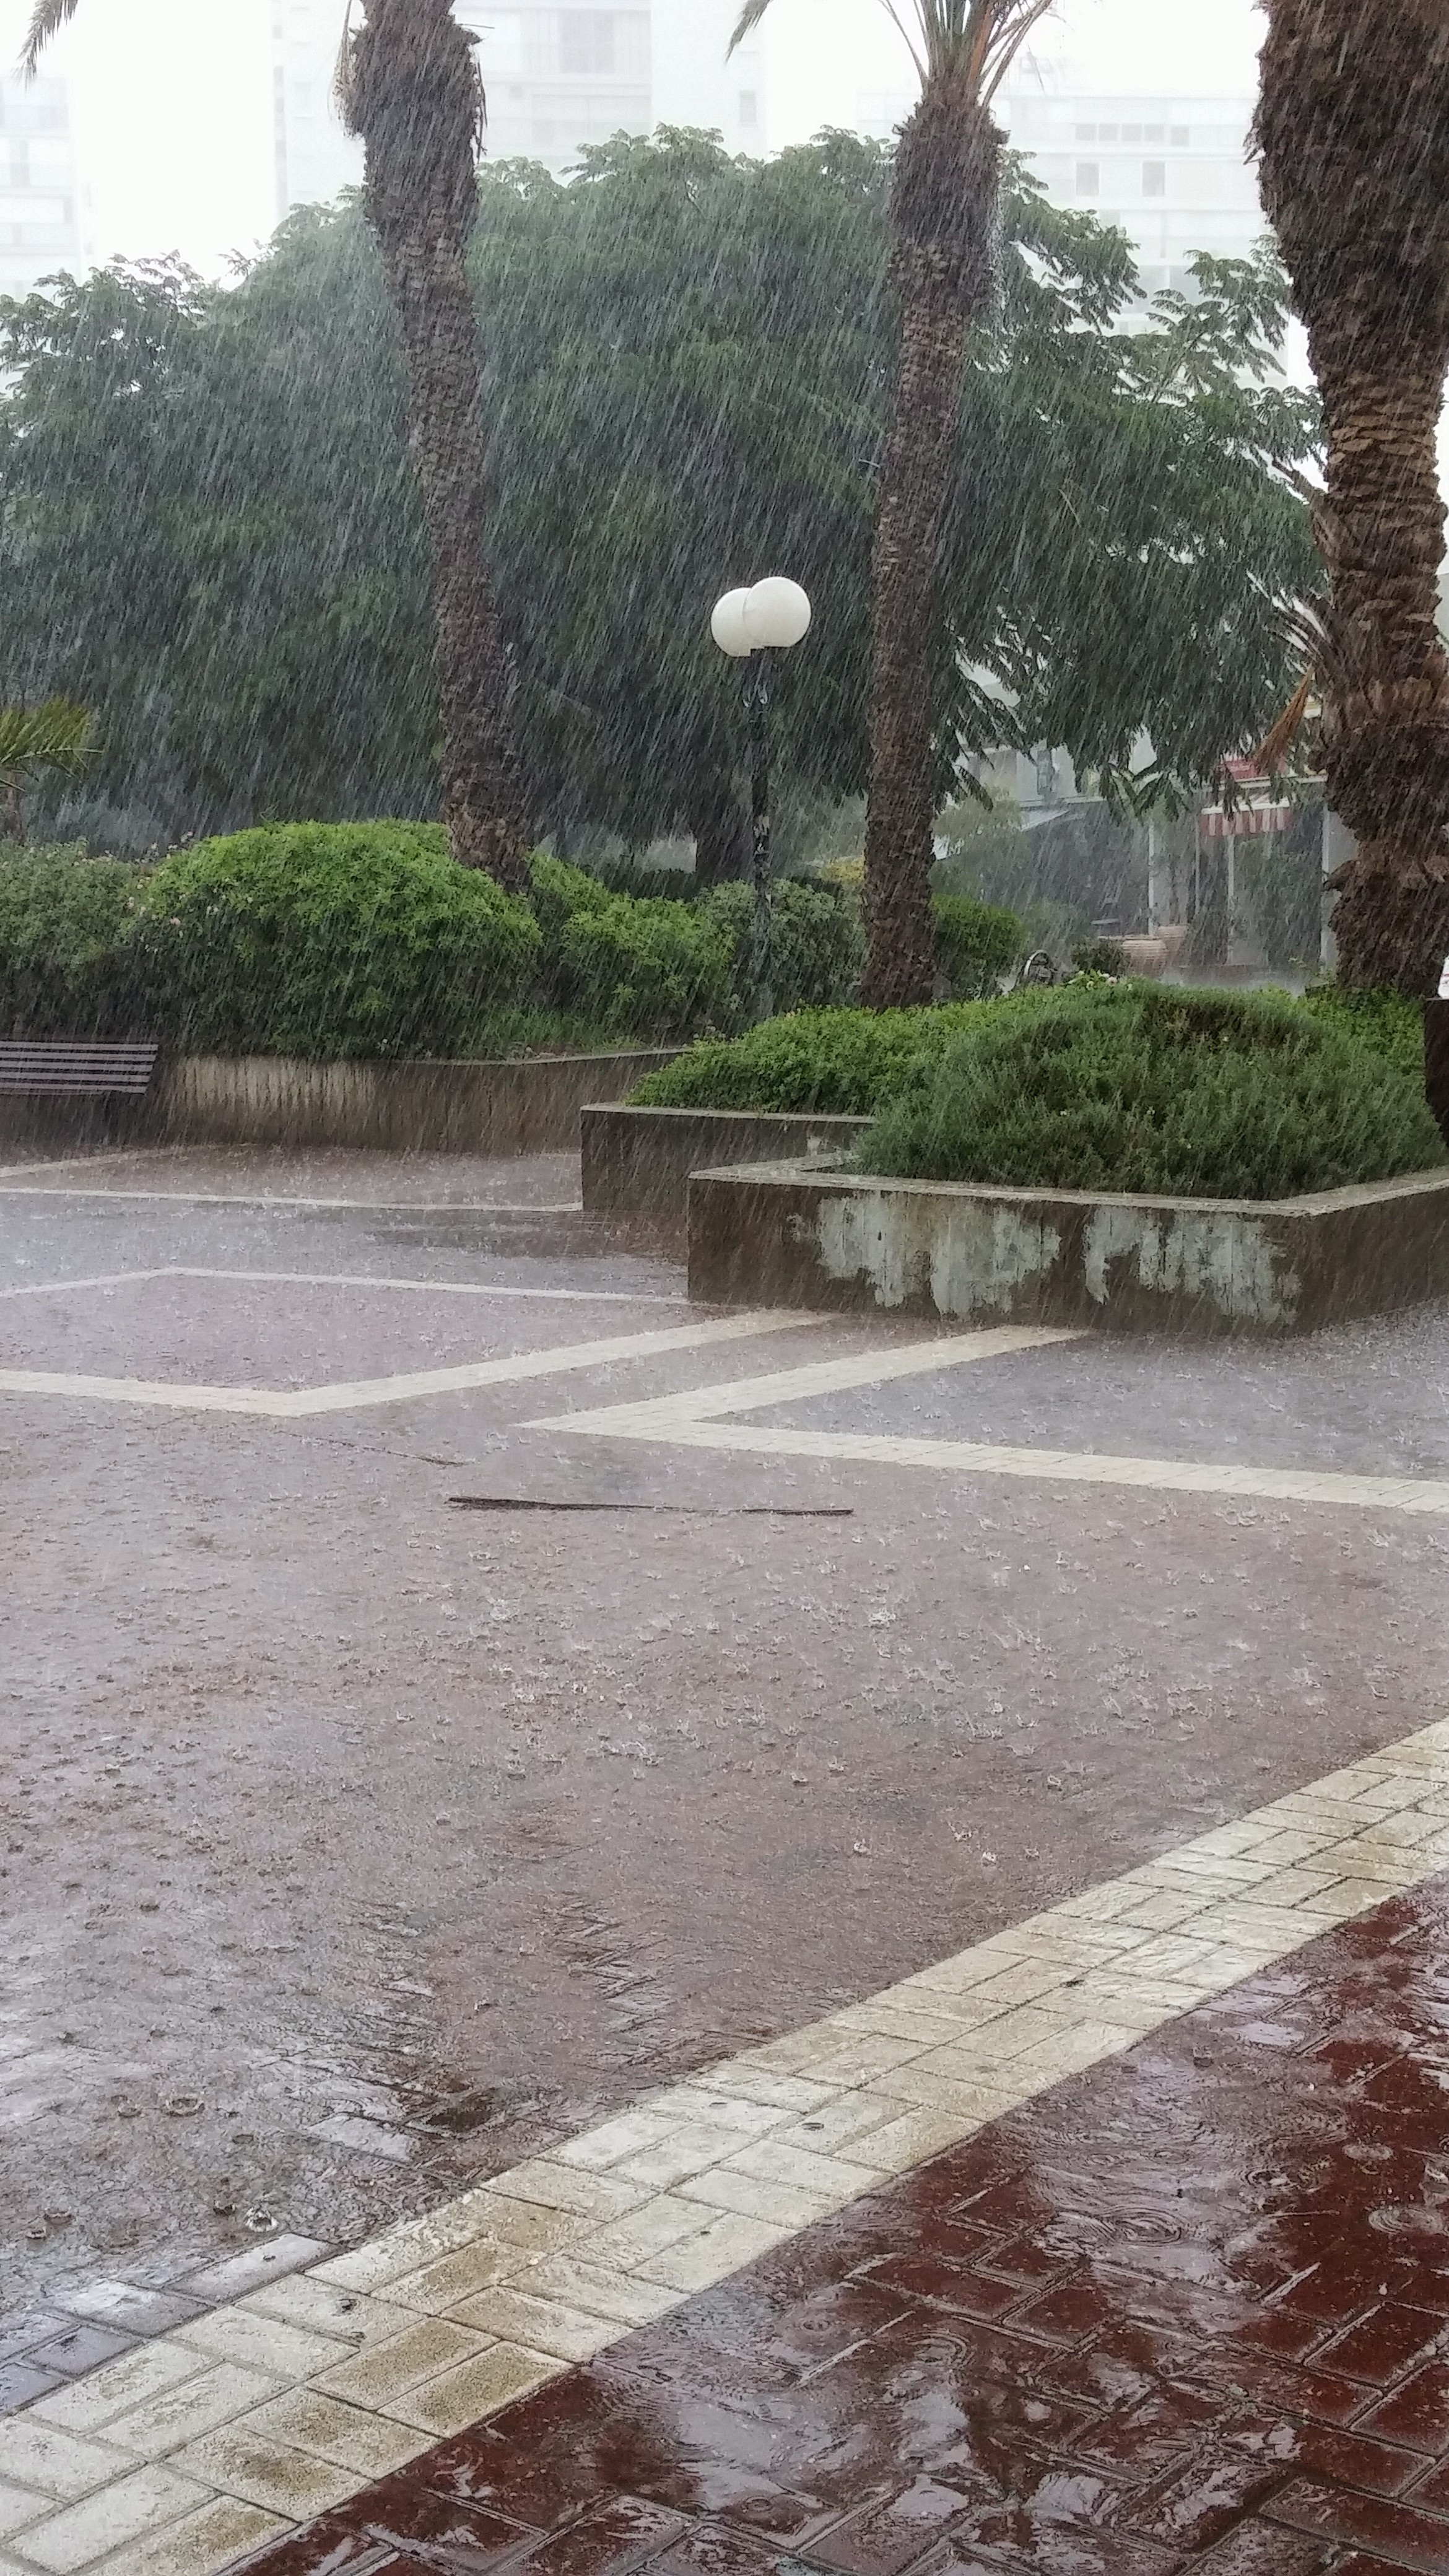
snow, rain, sidewalk, walkway, dusk, weather, garden, waterway, tel aviv, israel, road surface